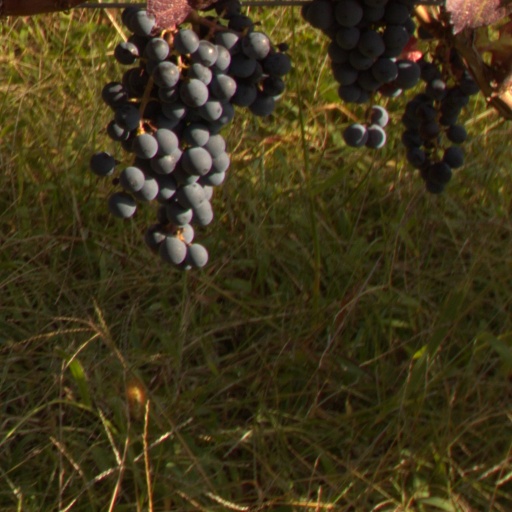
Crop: grape